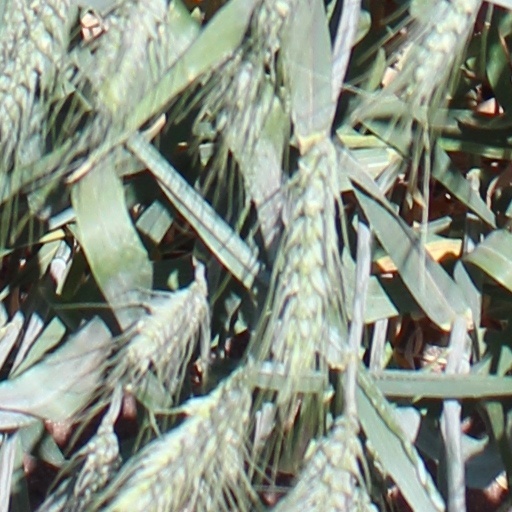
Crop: wheat